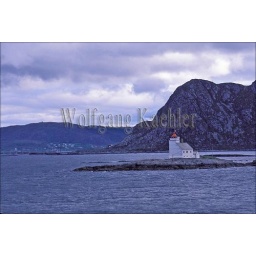
Norway, coast near floro, lighthouse